Saint-Bonnet-le-Troncy

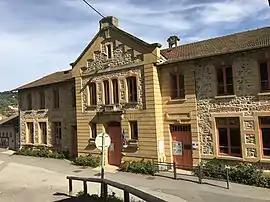
The town hall of Saint-Bonnet-le-Troncy

Saint-Bonnet-le-Troncy is a commune in the Rhône department in eastern France.